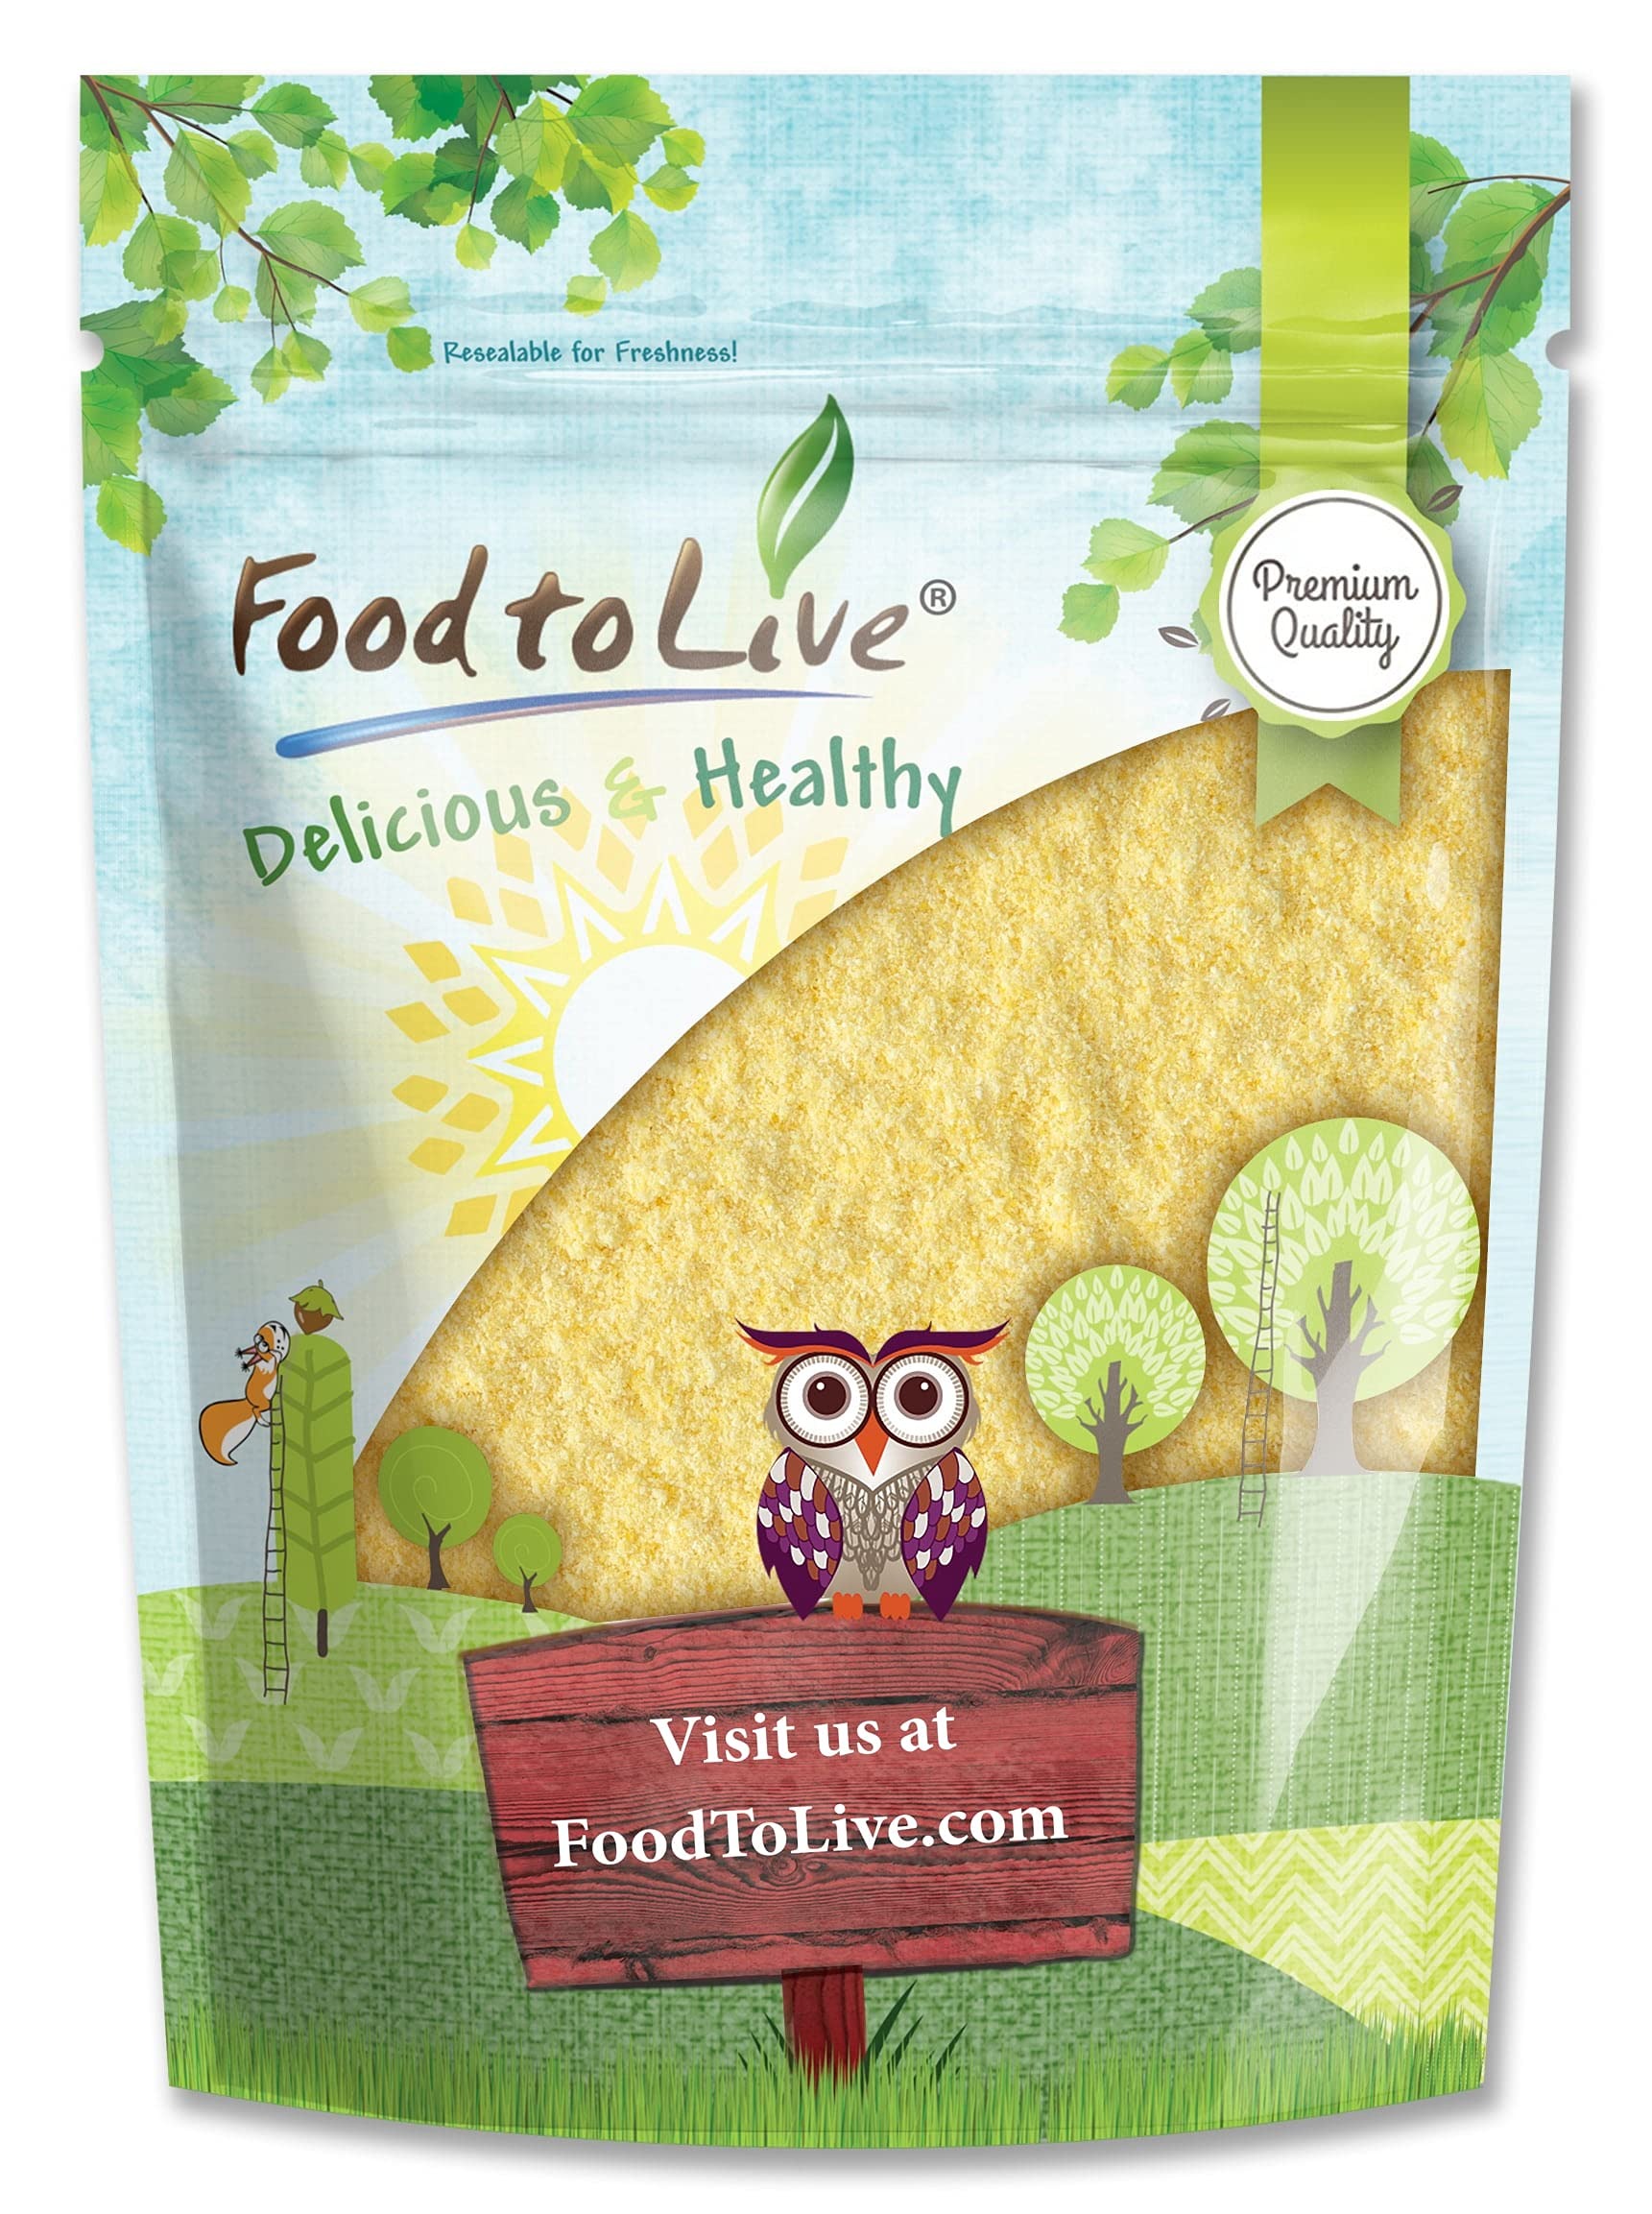
Item Name: Food to Live Corn Flour, 1.5 Pounds - Made from Whole Grain, Finely Ground Meal, Vegan, Kosher, Bulk, Great for Cooking and Baking Cornbread, Muffins, Pancakes, Waffles and Tortillas
Bullet Point 1: ✔️ PREMIUM QUALITY & KOSHER: Food to Live’s Corn Flour is a premium-quality product. Moreover, it is Kosher, Raw, and suitable for plant-based diets including Vegan.
Bullet Point 2: ✔️ FINELY GROUND FROM WHOLE GRAIN: At Food to Live we use metal rollers to obtain finely ground meal from whole kernels of yellow dent corn.
Bullet Point 3: ✔️ HIGHLY NUTRITIOUS: Corn Flour is full of antioxidants - mainly carotenoids. It also contains vitamins A and B (Thiamin, Riboflavin, Niacin), Iron, Potassium, Magnesium, and Folate.
Bullet Point 4: ✔️ SUBSTITUTE FOR OTHER FLOURS: Typically, you can substitute Wheat Flour with Corn Flour in a 1:1 ratio in dough. But sometimes it’s better to mix them based on the recipe. Besides, Corn Flour can be used instead of Rice Flour, Masa Harina, Tapioca, and Potato Flour.
Bullet Point 5: ✔️ VERSATILE USES: Corn Flour is the perfect choice for baking Tortillas, Tacos, Cornbread, Muffins, Pancakes, and Waffles. Use it as a thickening agent for cutlets and koftas, soups, stews, sauces, or marinades; or for breading your fried foods.
Value: 24.0
Unit: Ounce

Price: 9.77